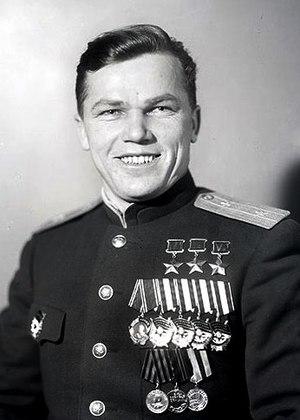
Ivan Nikitovitch Kojedoub est un aviateur soviétique, né le 8 juin 1920 et décédé le 12 août 1991. As soviétique de la Seconde Guerre mondiale, il est considéré comme le pilote des forces aériennes alliées ayant abattu le plus grand nombre d'appareils ennemis au cours de la guerre. Il fut distingué à trois reprises par le titre de Héros de l'Union soviétique.